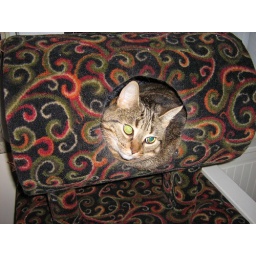
Sully in the cat tree 2